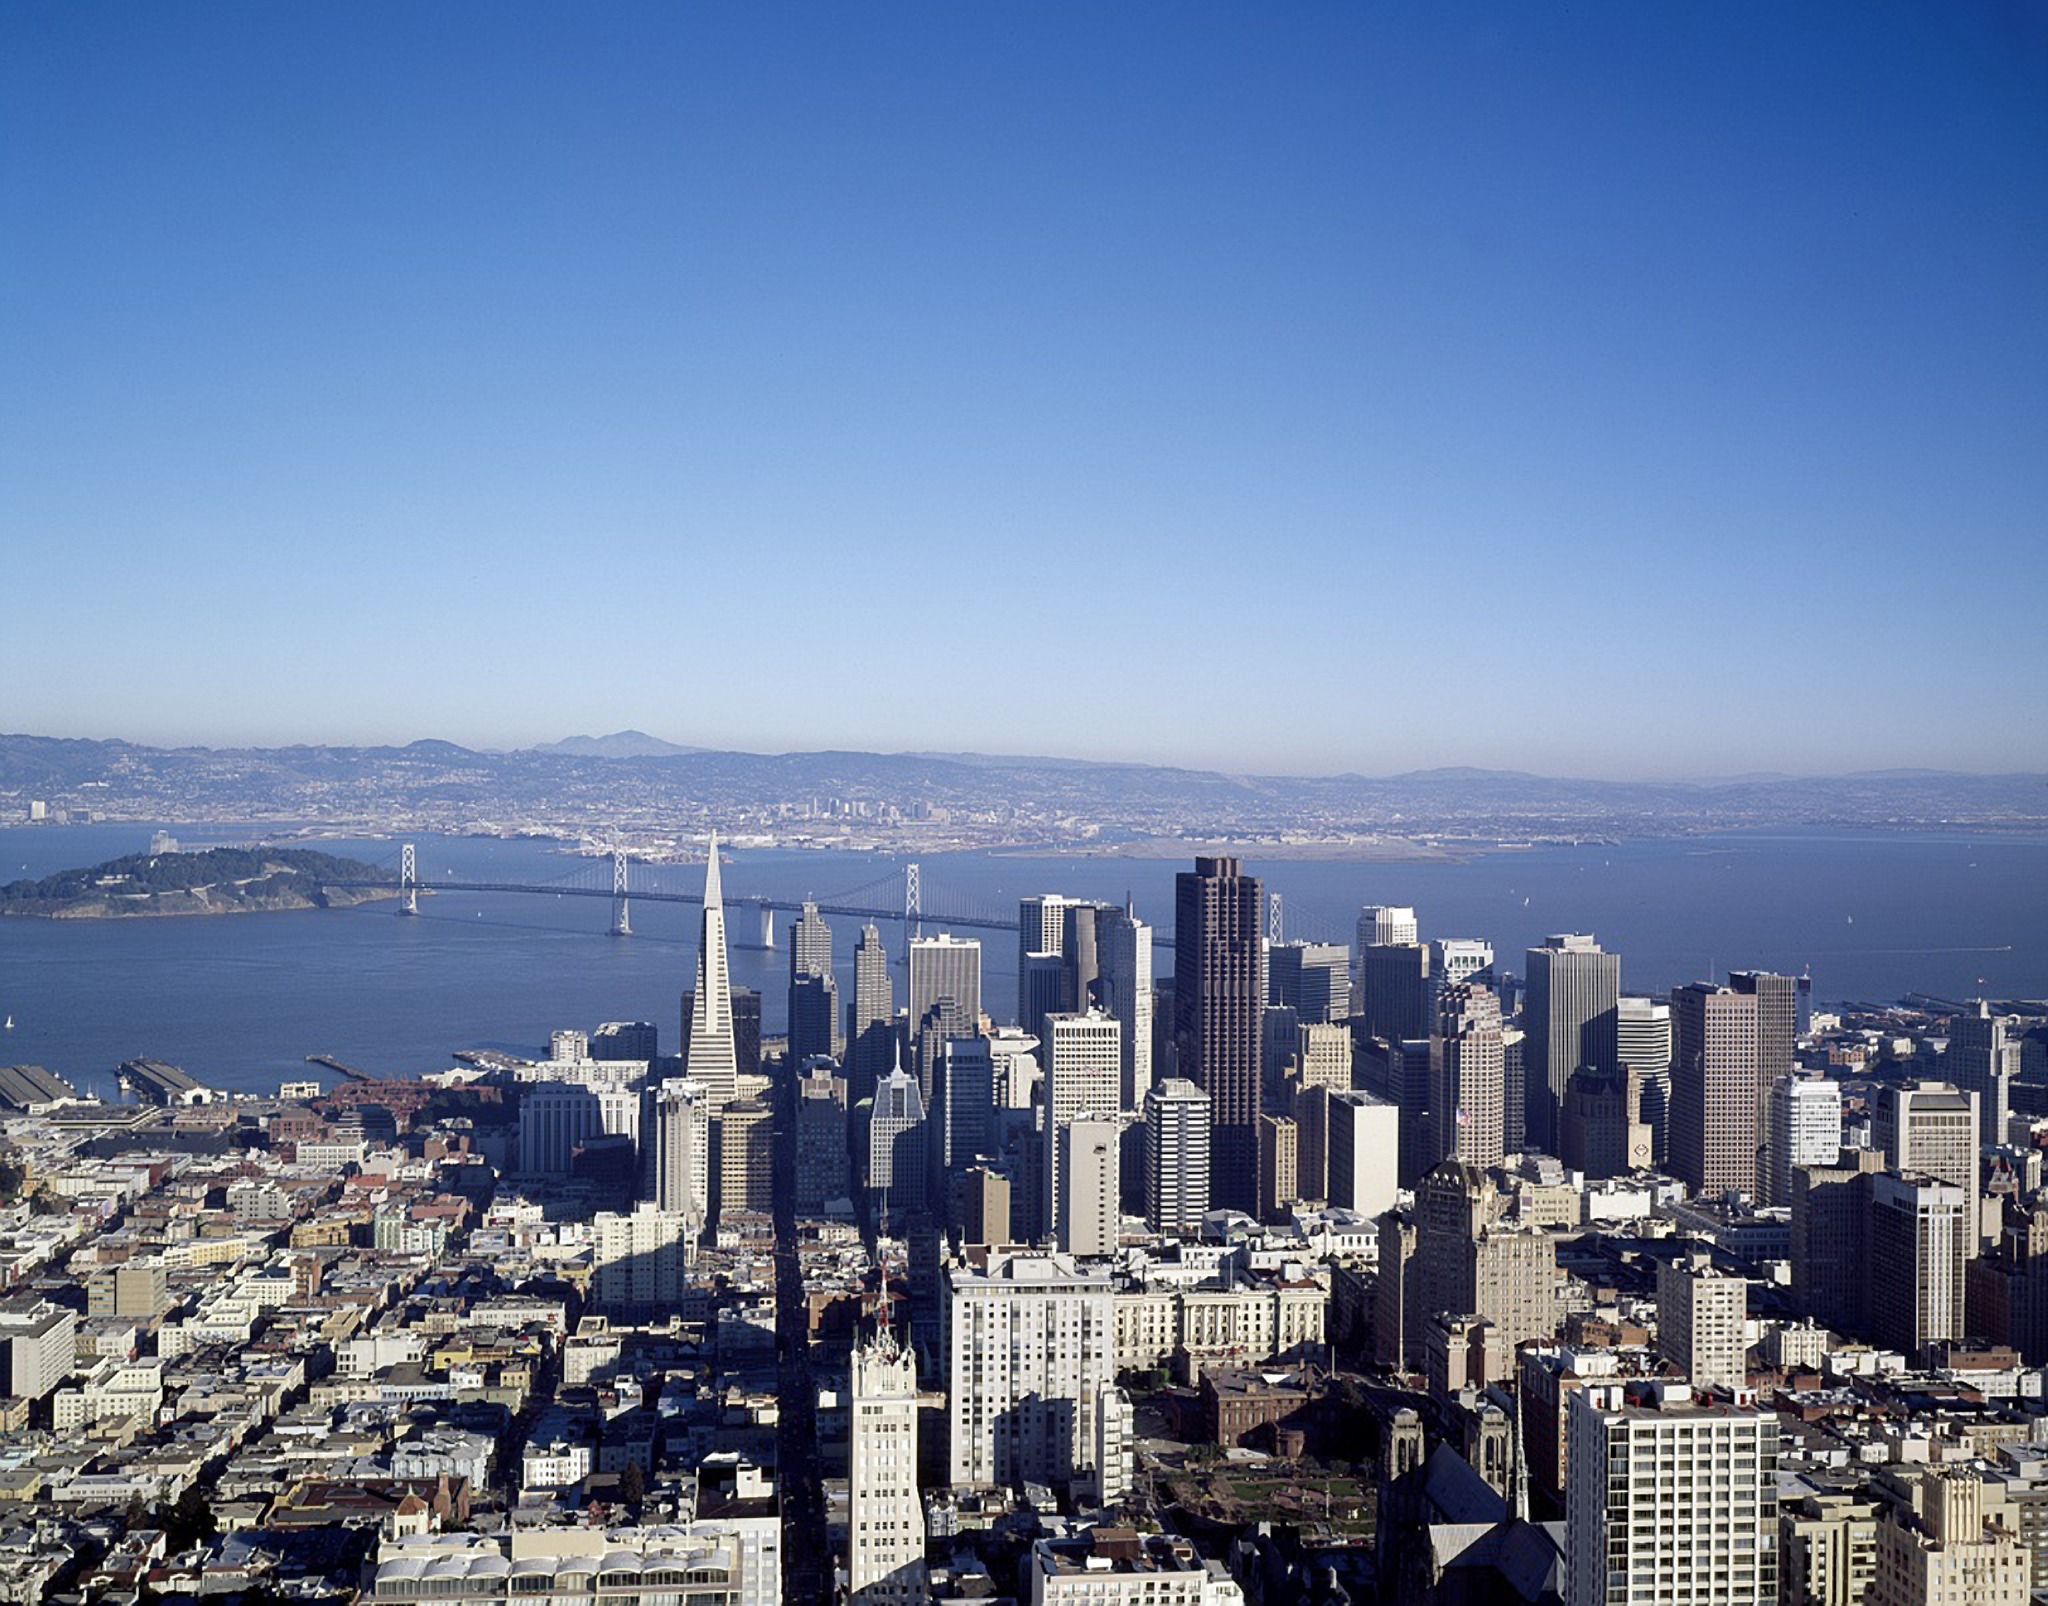
water, horizon, architecture, sky, skyline, city, skyscraper, urban, cityscape, panorama, downtown, san francisco, dusk, bay, harbor, california, tower block, outside, clouds, skyscrapers, buildings, metropolis, cities, aerial photography, urban area, residential area, geographical feature, human settlement, atmosphere of earth, metropolitan area